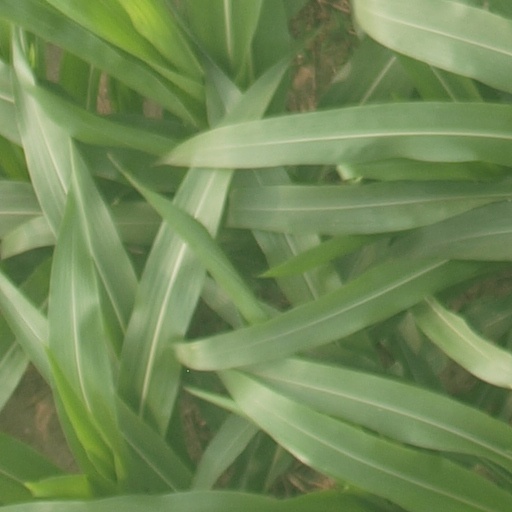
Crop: maize; corn